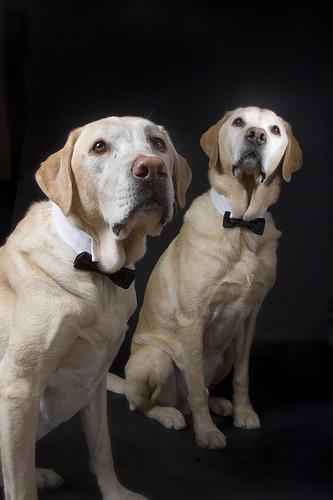
Labrador_retriever